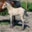
Label: horse